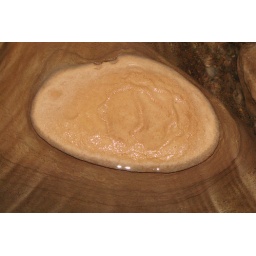
unidentified marking in a stone surrounded by a crystal clear water 200 feet below the sagada cave